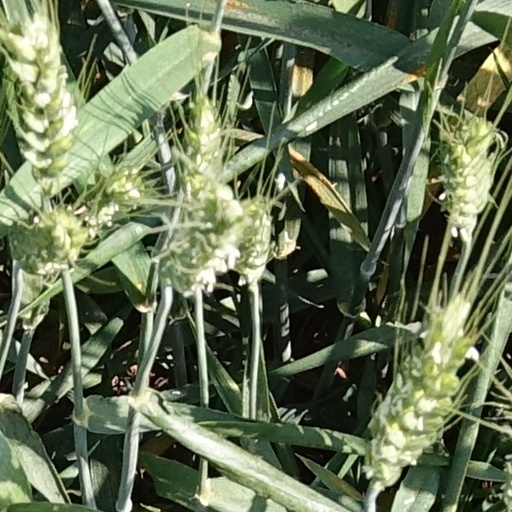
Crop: wheat